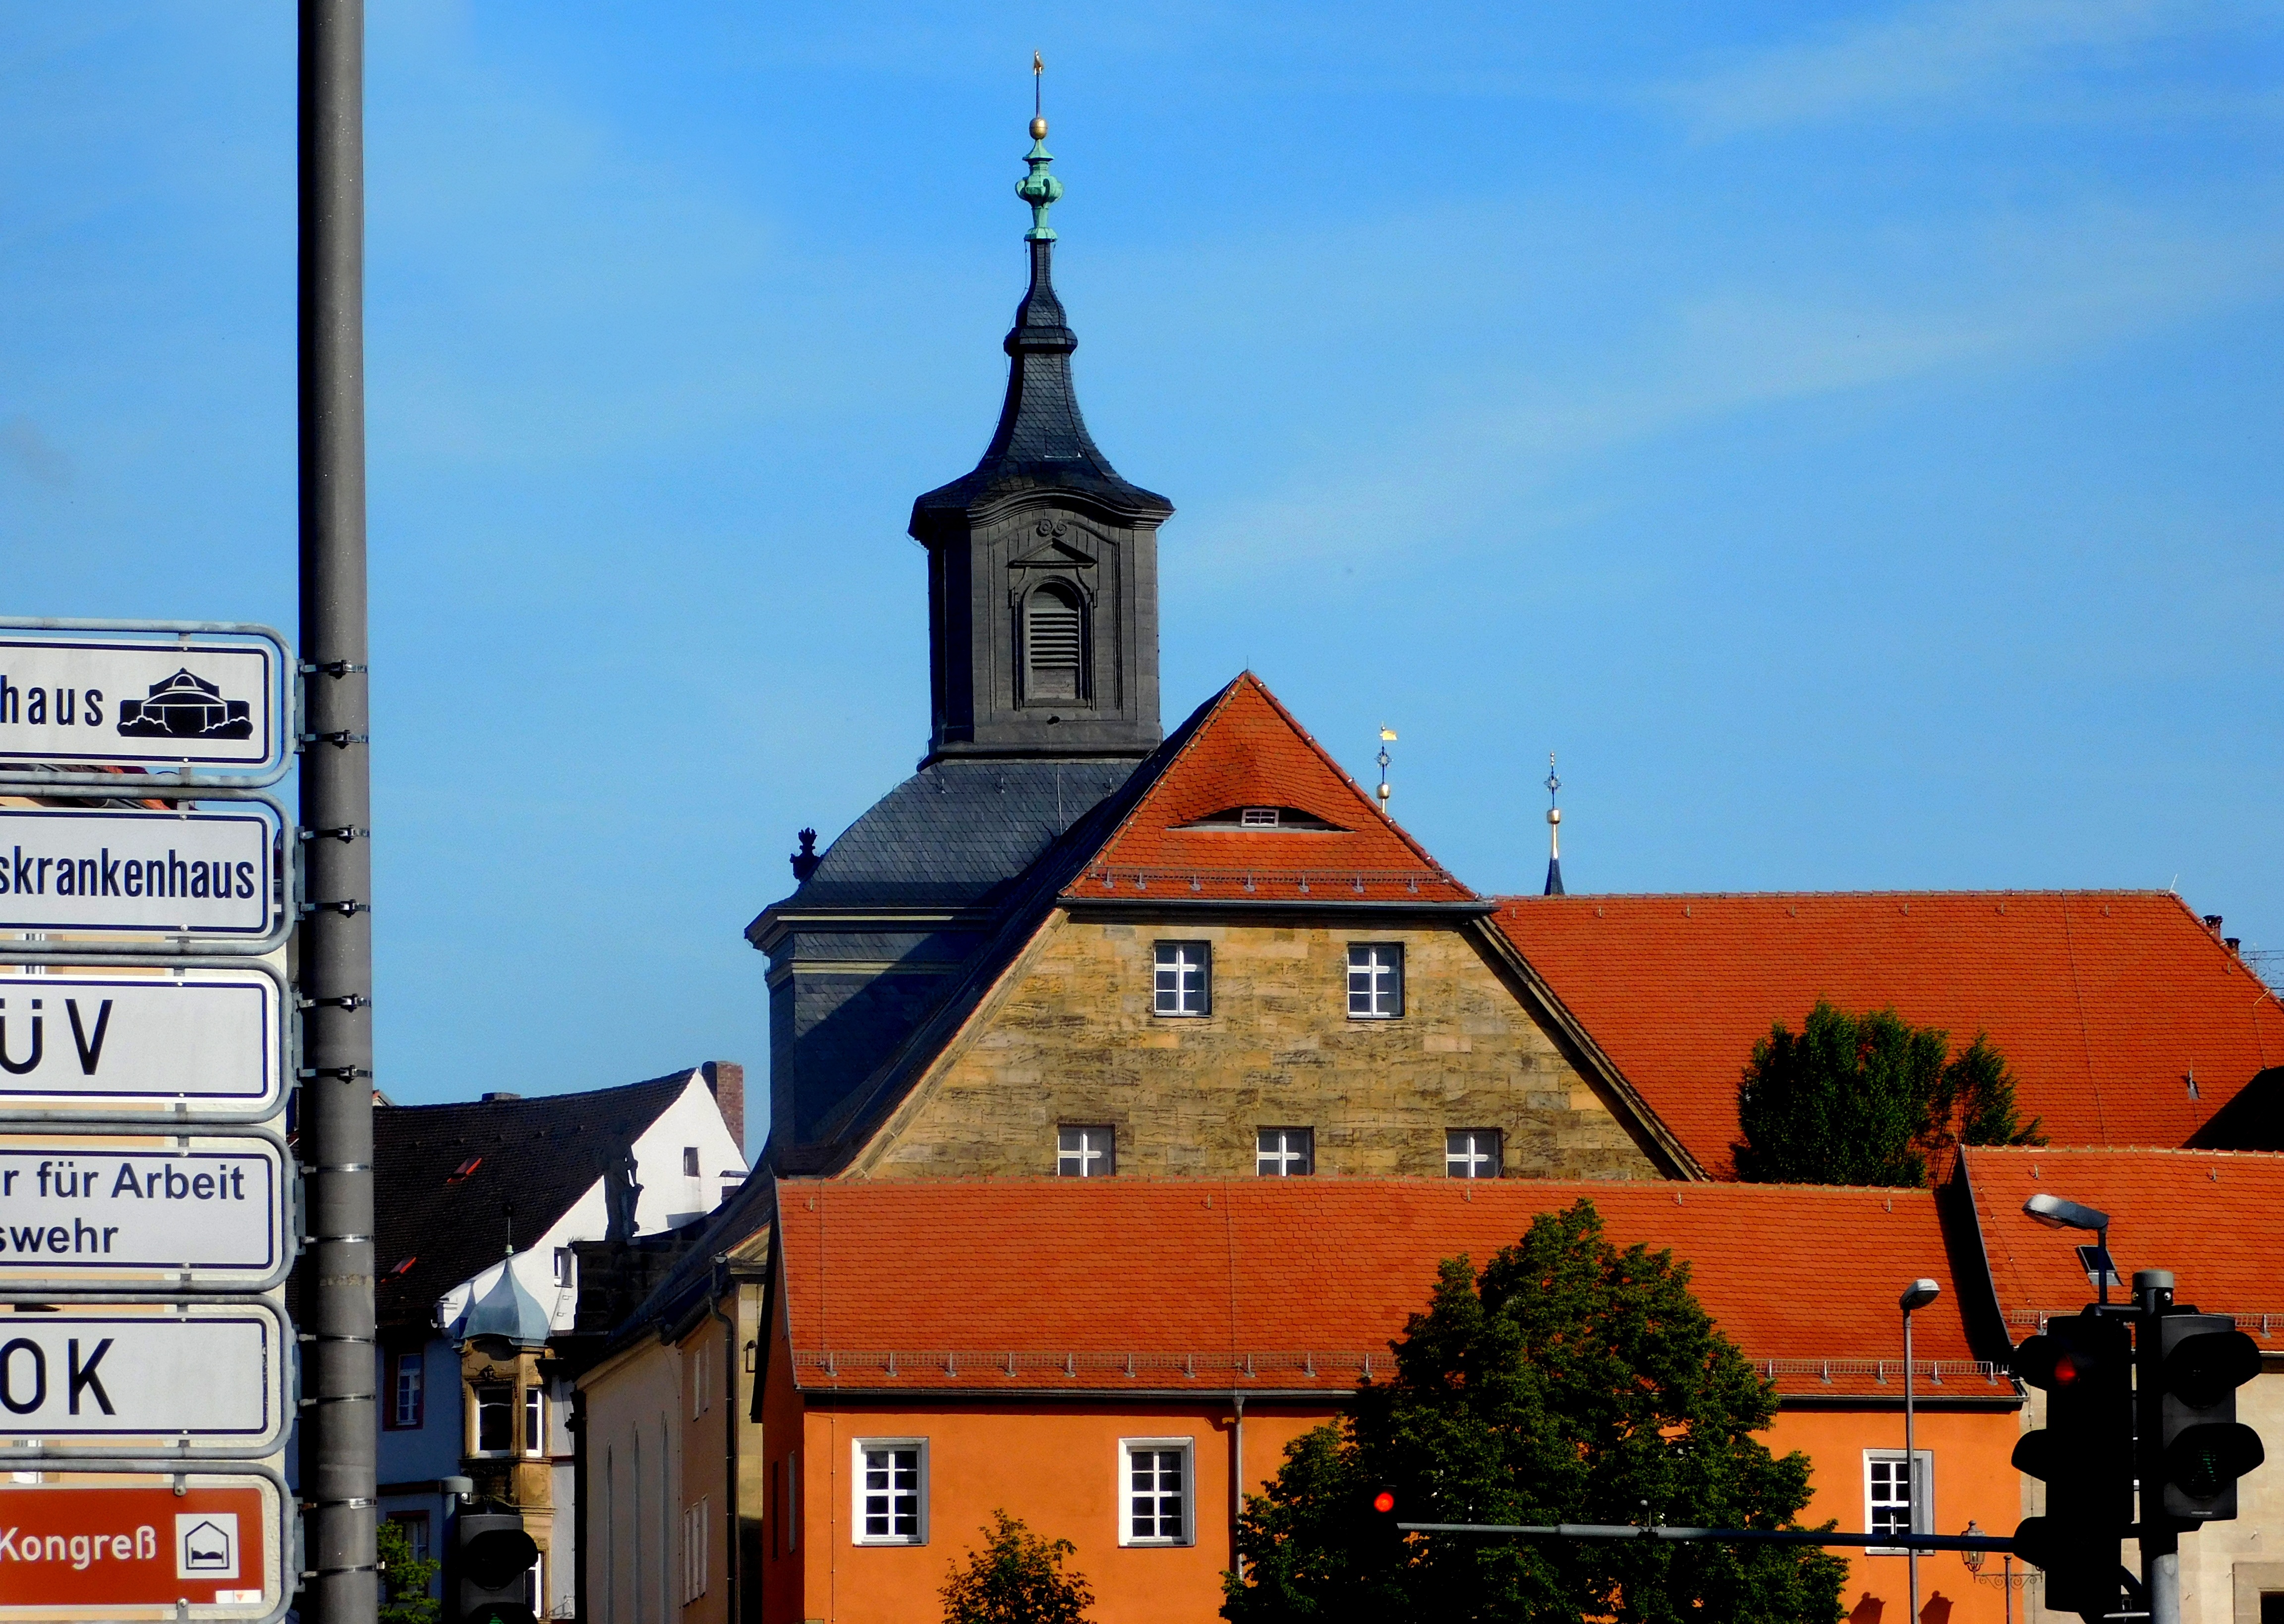
architecture, sky, house, town, building, old, city, cityscape, tower, landmark, facade, church, place of worship, city view, old town, steeple, outlook, germany, bavaria, historically, roofs, bayreuth, upper franconia, hospital church, human settlement